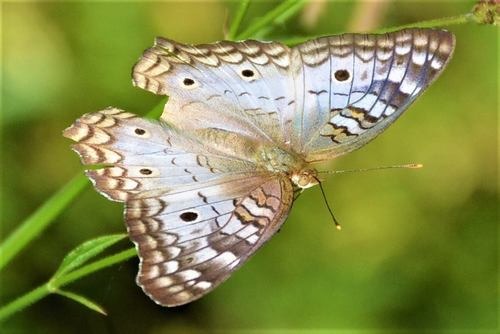
Scientific name: Anartia jatrophae
Common name: White peacock
Family: Nymphalidae
Order: Lepidoptera
Pollinator type: Primary pollinator
Habitat: Gardens, parks, and open areas
Geographic range: Southern United States to Argentina
Conservation status: Least Concern